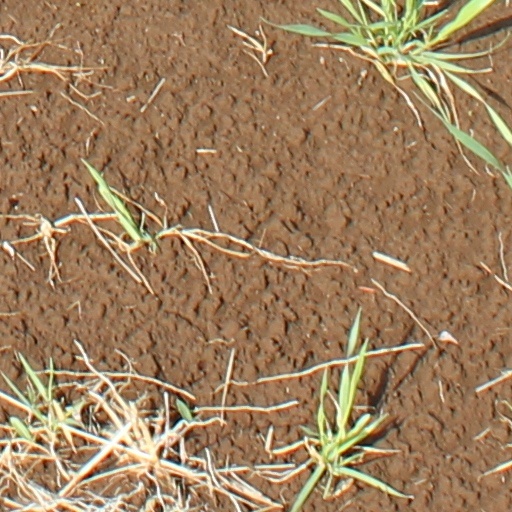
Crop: wheat